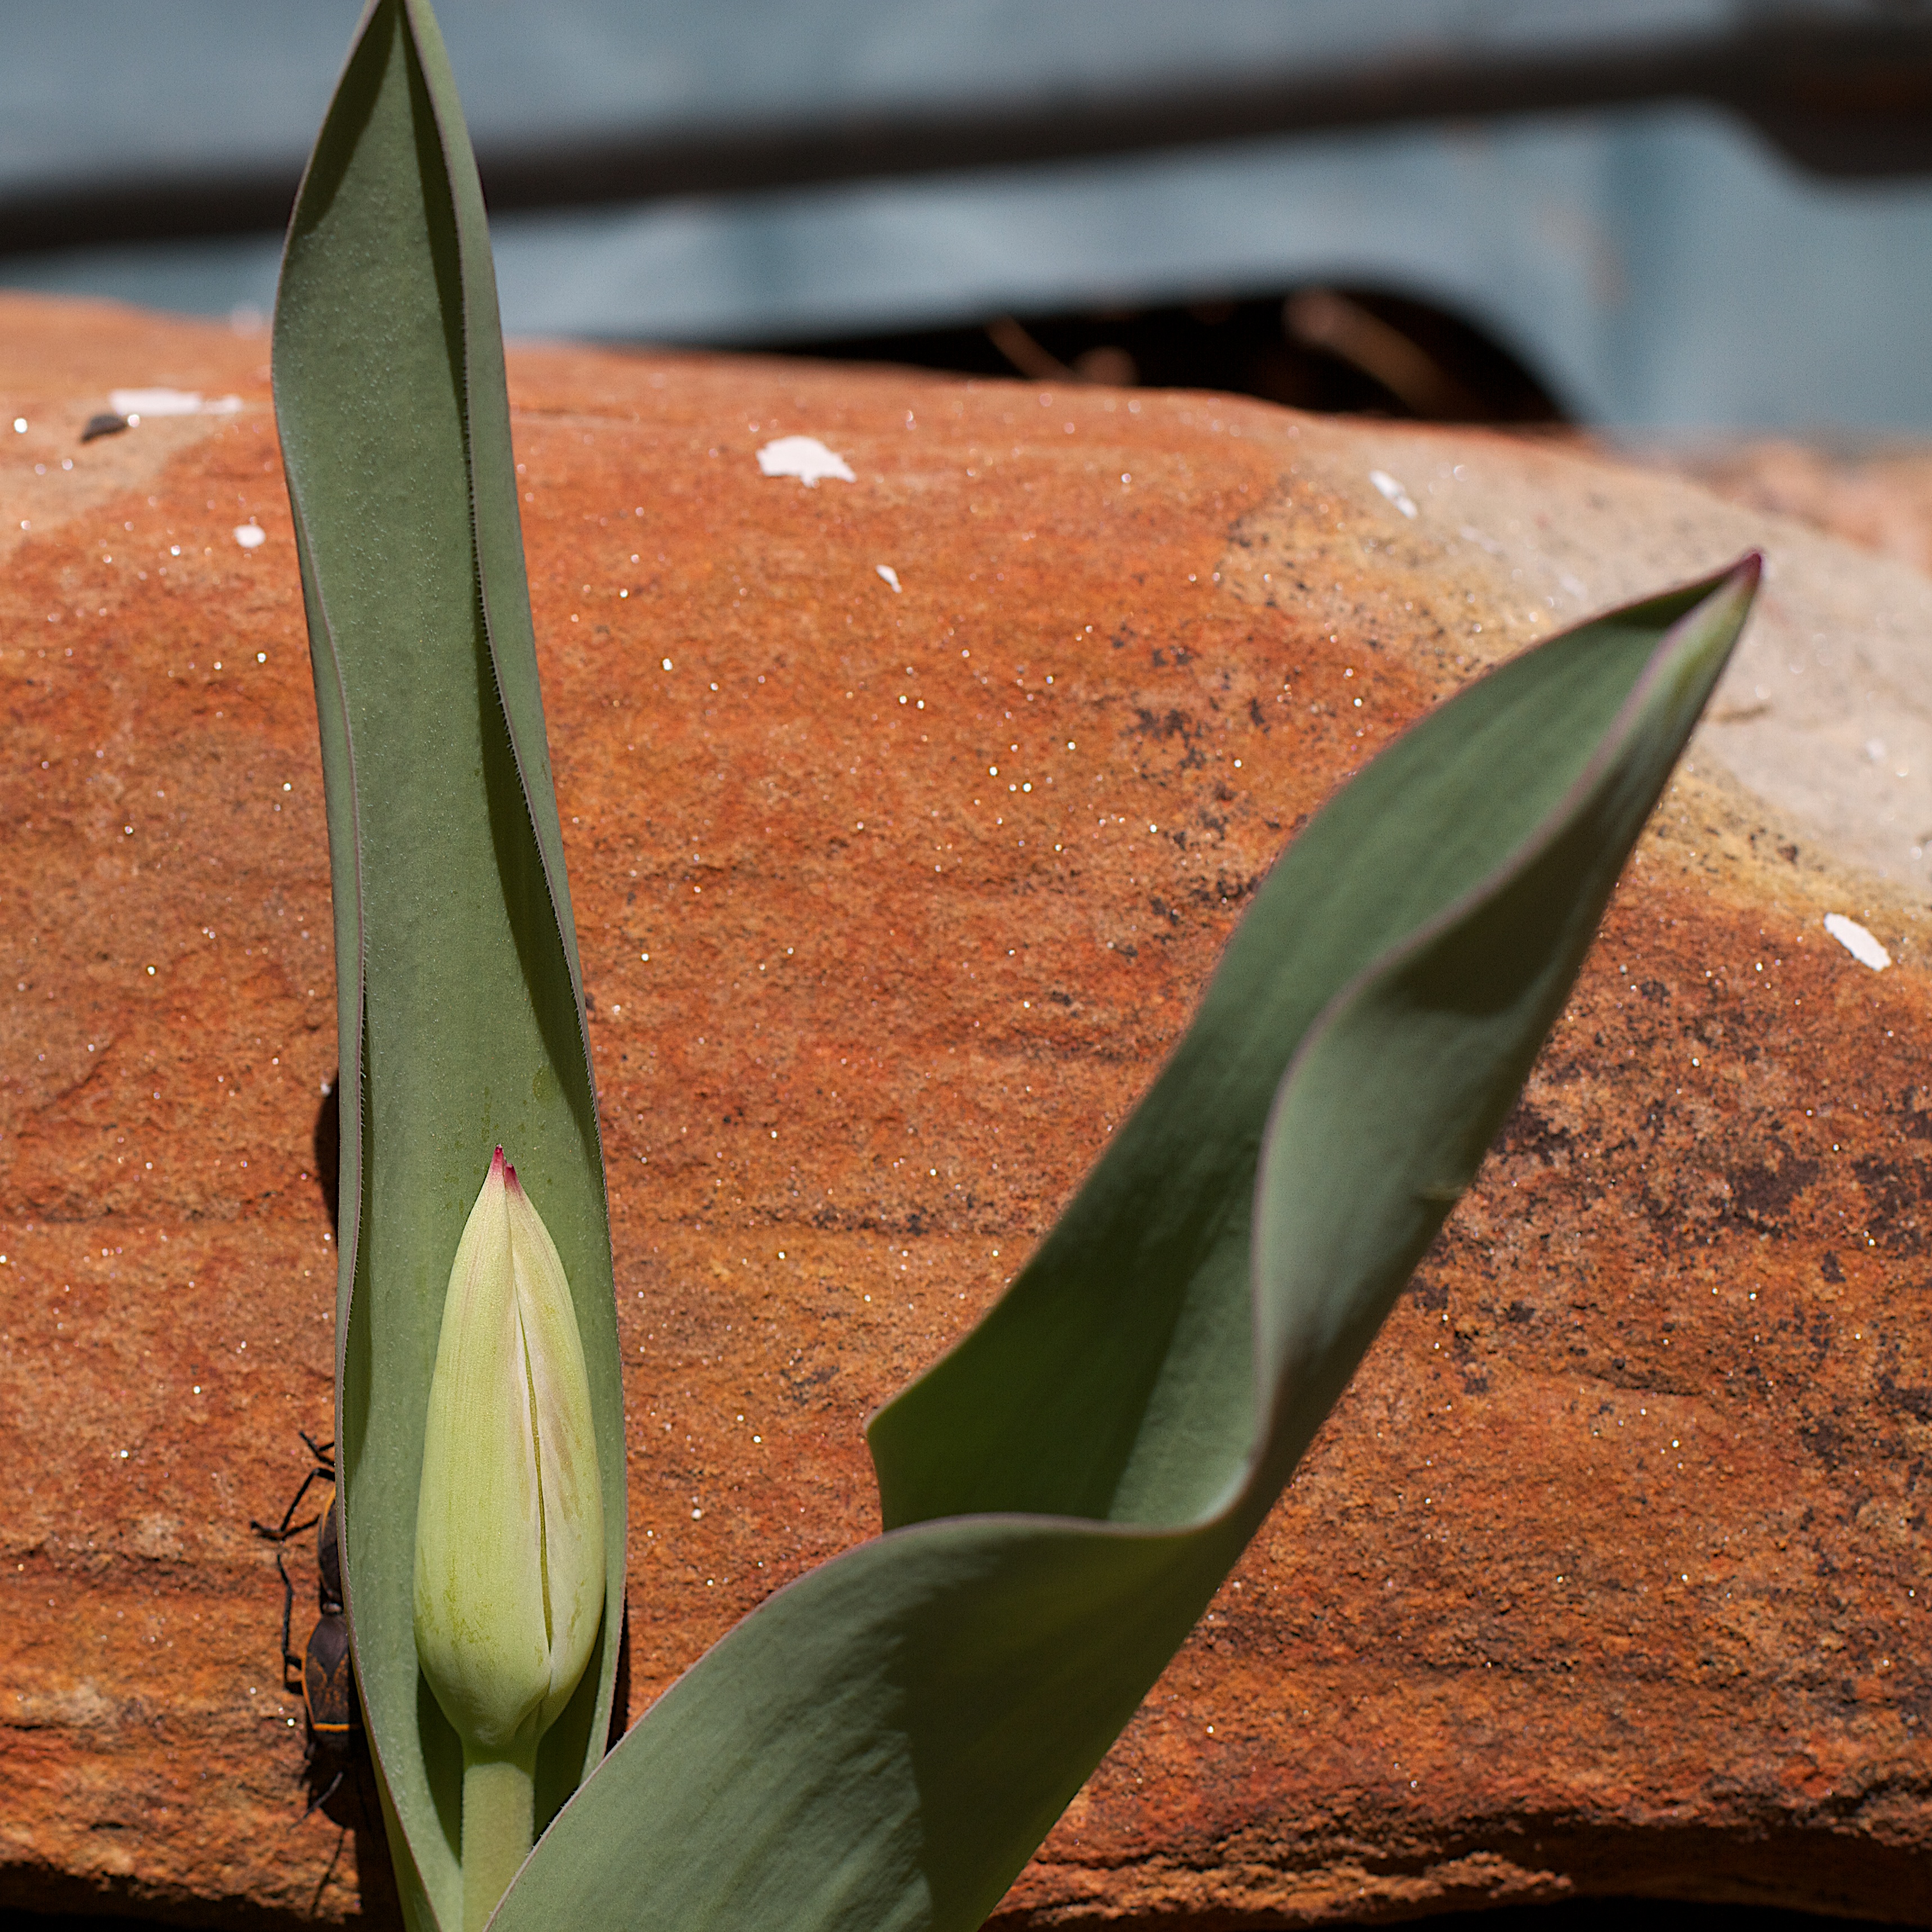
plant, leaf, flower, green, soil, botany, flora, close up, cool image, arum, macro photography, flowering plant, plant stem, land plant